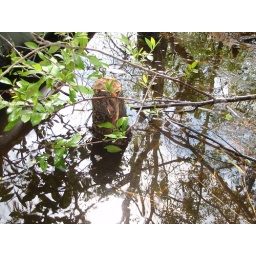
Pine tree knee in water